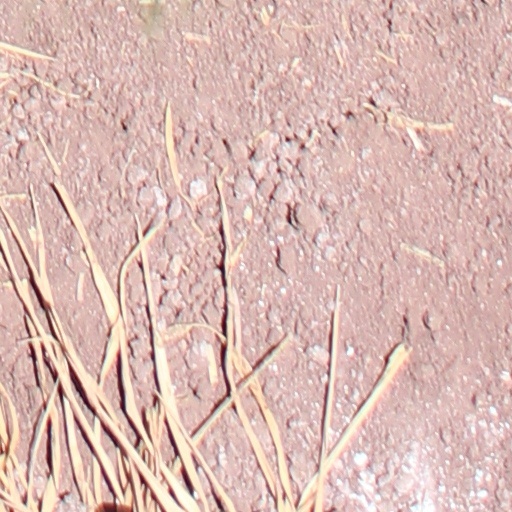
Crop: wheat